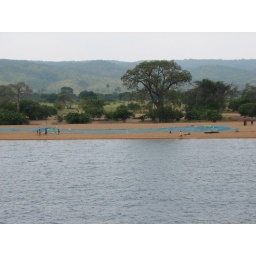
huge fishing net (something like 80% of fresh water aquarium fish in the world come from Lake Malawi)